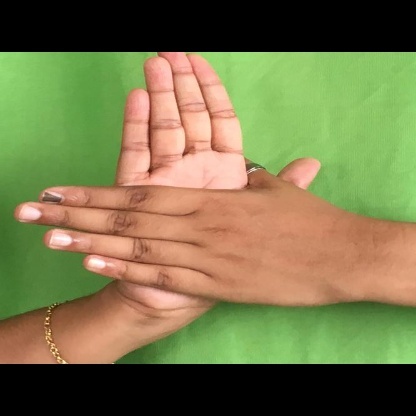
Mudra: Chakra